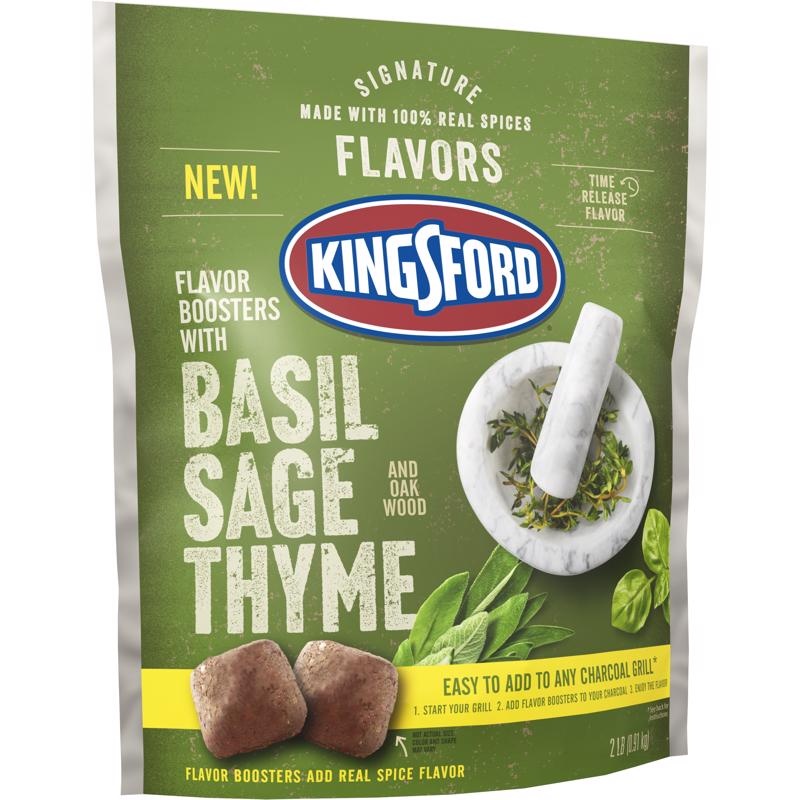
Kingsford Signature Flavors All Natural Basil Sage Thyme Charcoal Briquettes 2 lb
Looking for an all-natural grilling option with the same great BBQ taste you expect from Kingsford? Introducing 100% Natural Kingsford® hardwood briquets made from North American premium hardwood. These all-natural, clean-burning briquets offer authentic hardwood flavor with better consistency and control than lump briquets.s. High heat 100% natural ingredients Long burn time
Brand: Kingsford Co
Category: Home & Garden > Kitchen & Dining > Kitchen Appliance Accessories > Outdoor Grill Accessories > Barbecue Briquettes > Charcoal Briquettes